Atari SIO

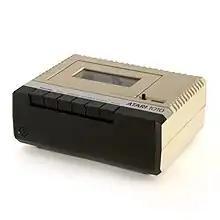
The original 410 was replaced by the much smaller 1010 during the XL era.

Design of what became the SIO had started as a system for interfacing to cassette recorders using the sound hardware to generate the appropriate tones. This capability was retained in the production versions, allowing the Atari 410 and its successors to be relatively simple devices.